John Bonham

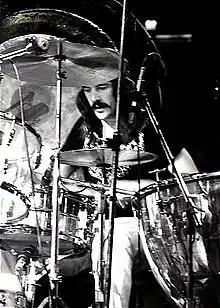
Bonham performing with Led Zeppelin in 1975 at Earl's Court, London

John Henry Bonham (31 May 1948 – 25 September 1980) was an English musician who was the drummer of the rock band Led Zeppelin. Noted for his speed, power, fast single-footed kick drumming, distinctive sound, and feel for groove, he is regarded as one of the greatest and most influential drummers in history.